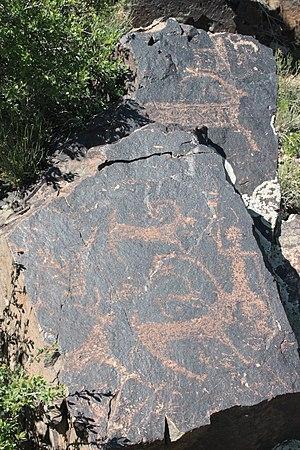
Pétroglyphes près de la rivière Koksu, Oblys d'Almaty, Kazakhstan